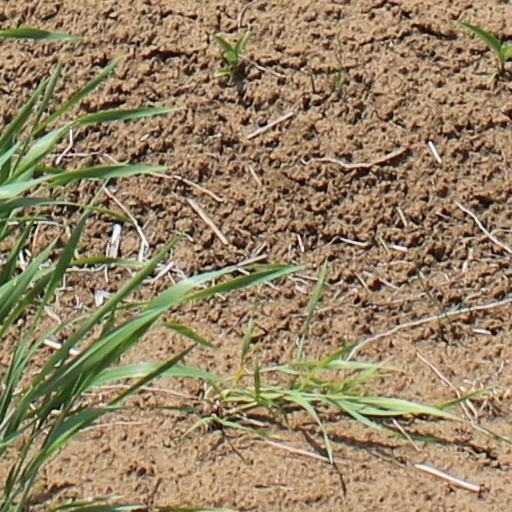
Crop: wheat